List of NK Maribor players

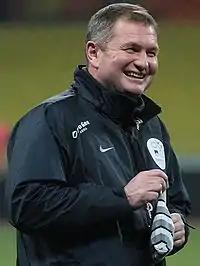
Matjaž Kek won the Slovenian PrvaLiga title with Maribor both as player and manager.

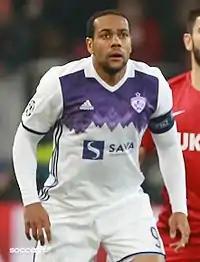
Marcos Tavares has made the most appearances and scored the most goals for the club.

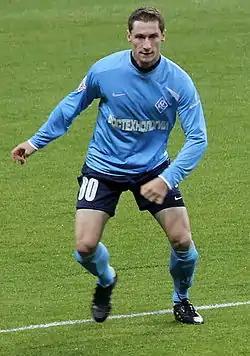
Dragan Jelić made the most appearances for the club between 2001 and 2010.

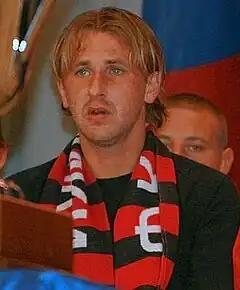
Nastja Čeh has made over 100 appearances for the club in the Slovenian PrvaLiga.

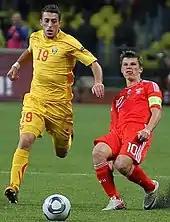
Agim Ibraimi (left) playing for Macedonia in 2011.

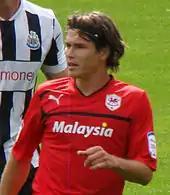
Etien Velikonja spent three seasons in Maribor before moving to Cardiff City in 2012 for the club's record transfer fee at the time.

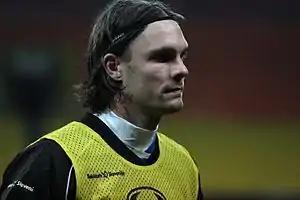
Marko Šuler was an important piece in Matjaž Kek's Slovenia squad at the 2010 FIFA World Cup.

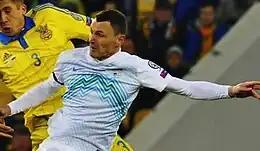
Milivoje Novaković, the second highest goal scorer of the Slovenian national team, played for the club between 2016 and 2017.

The list below includes all NK Maribor players who have made at least 100 official appearances for the club or who have been capped at full international level by their countries. The list is initially ordered by the number of appearances, then by goals scored. If the players are still tied, they are listed alphabetically. The first and last columns contain the year of the player's first and last senior appearance for Maribor. The seasons column counts those seasons in which the player made at least one official appearance. The table that follows is accurate as of the end of the 2024–25 season.